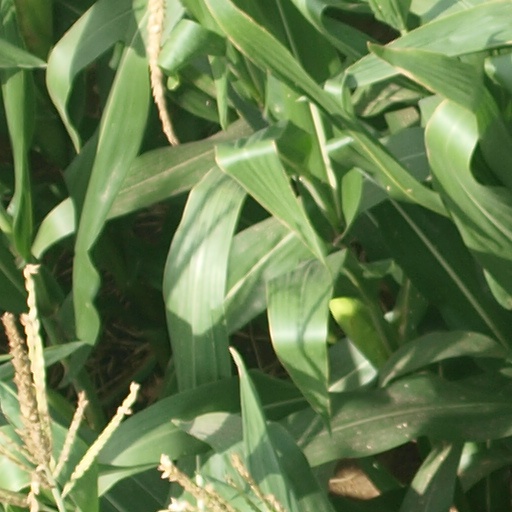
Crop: maize; corn